J. Richard Blankenship

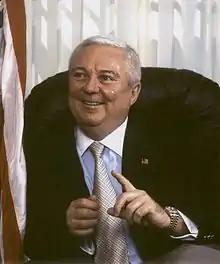
Ambassador Blankenship

James Richard Blankenship (born 1959) is an American former politician who served as United States Ambassador to the Bahamas from 2001 to 2003; he was nominated by President George W. Bush in the spring of 2001.